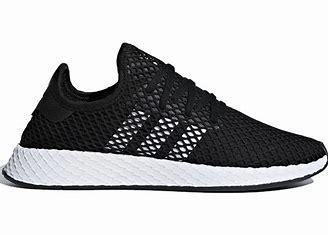
Brand: Adidas
Model: Deerupt Runner